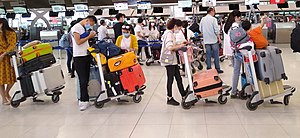
Thailand under coronaviruspandemien / Konsekvenser af pandemien
Passagerer venter på et fly til Shanghai i Bangkoks Suvarnabhumi Lufthavn i marts 2020, de fleste bærer mundbind på grund af coronavirus pandemien.
Thailand blev økonomisk hårdt ramt af coronavirusepidemien i 2020, hvor turisme stort set ophørte i løbet af marts måned og landet lukkede sine grænser den 26. marts, trods antallet af konstaterede smittede på 1.000 personer, med knap 900 hospitalsindlagte syge og fire dødsfald, på det tidspunkt var relativt lavt i forhold til en befolkning på knap 70 millioner.